Strašnice Crematorium

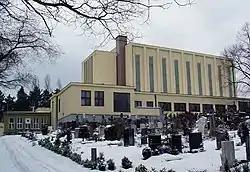

Strašnice Crematorium is the largest crematory in Europe in terms of area. President Václav Havel was cremated here. The crematorium was involved in the disposal of those who had been executed by the Nazi and Communist regimes including writer Vladislav Vančura, general Josef Mašín, politician Milada Horáková and bishop Gorazd of Prague.